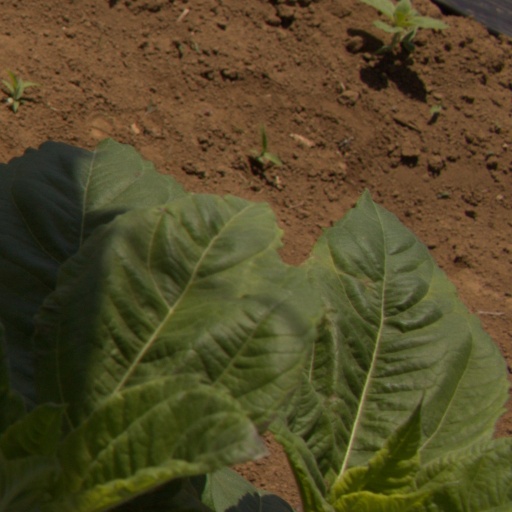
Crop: Jerusalem artichoke